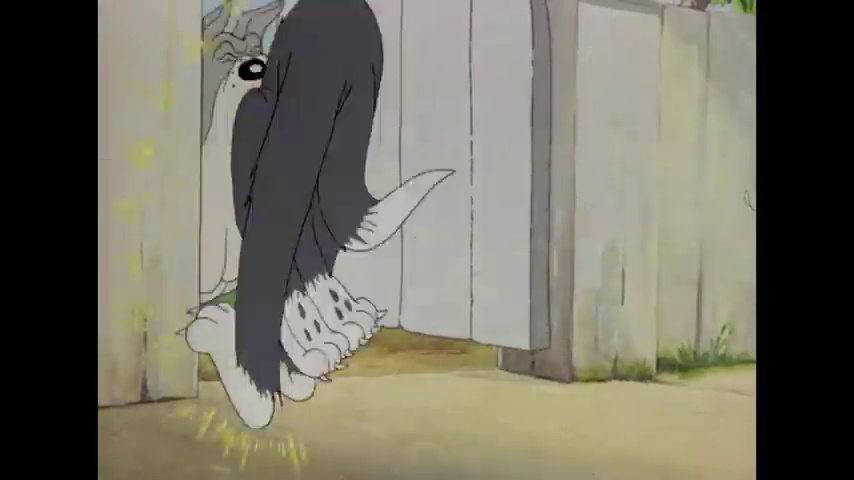
Portrait style: Cartoon Portrait